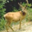
Label: deer